Tex Sample

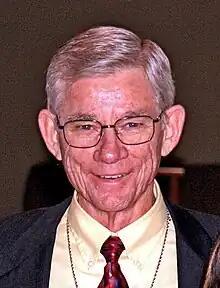
Tex Sample in October, 2008

Tex Sample (born December 28, 1934) is a specialist in church and society, a storyteller, author, and the Robert B. and Kathleen Rogers Professor Emeritus of Church and Society at the St. Paul School of Theology, a United Methodist seminary in Kansas City, Missouri, where he taught from 1967–1999. He has published four books about the working class.